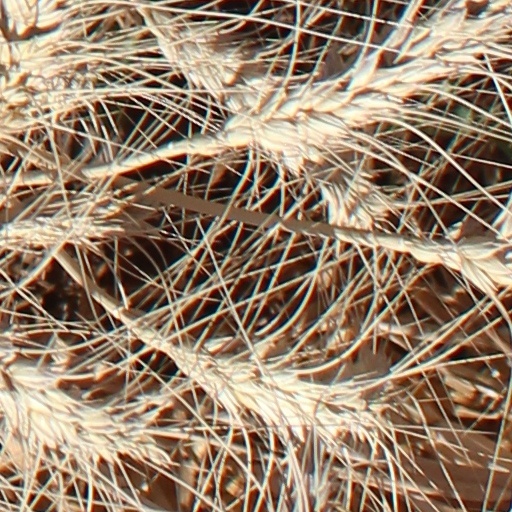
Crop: wheat